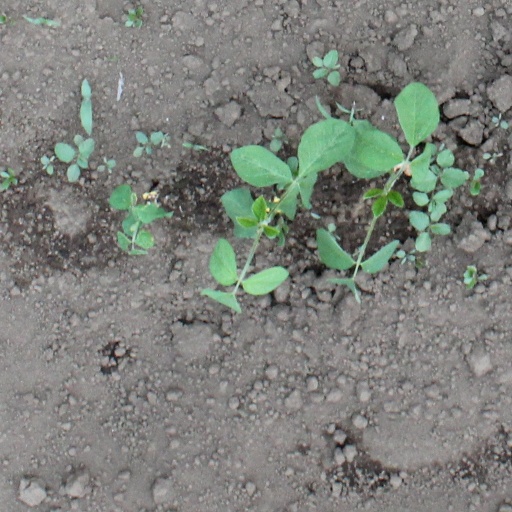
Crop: soybean